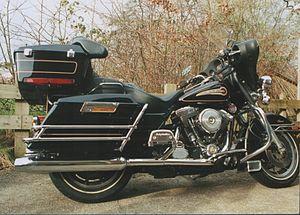
La Harley-Davidson FL est un modèle de motos Harley-Davidson dont la désignation remonte à 1941. Le préfixe FL est principalement utilisé pour les motos Harley-Davidson à grand cadre, y compris les séries Touring et Softail. Cela désigne en particulier les motos avec un style traditionnel avec une roue avant de seize pouces et des fourches Springer ou télescopiques de grand diamètre.